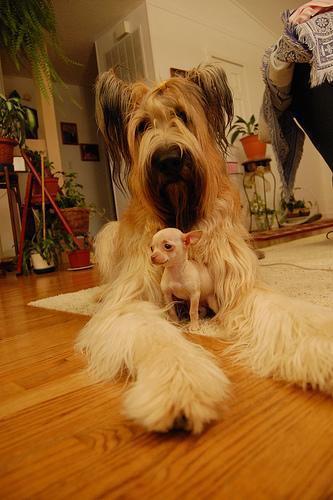
briard